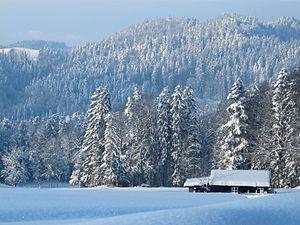
Le Ruerwald en hiver